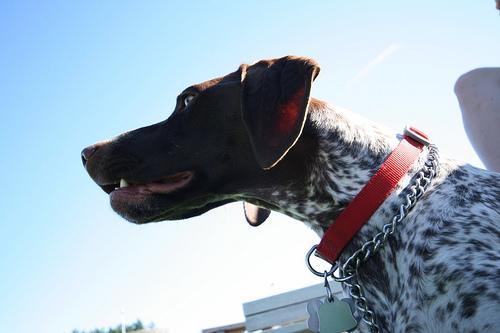
Breed: german shorthaired